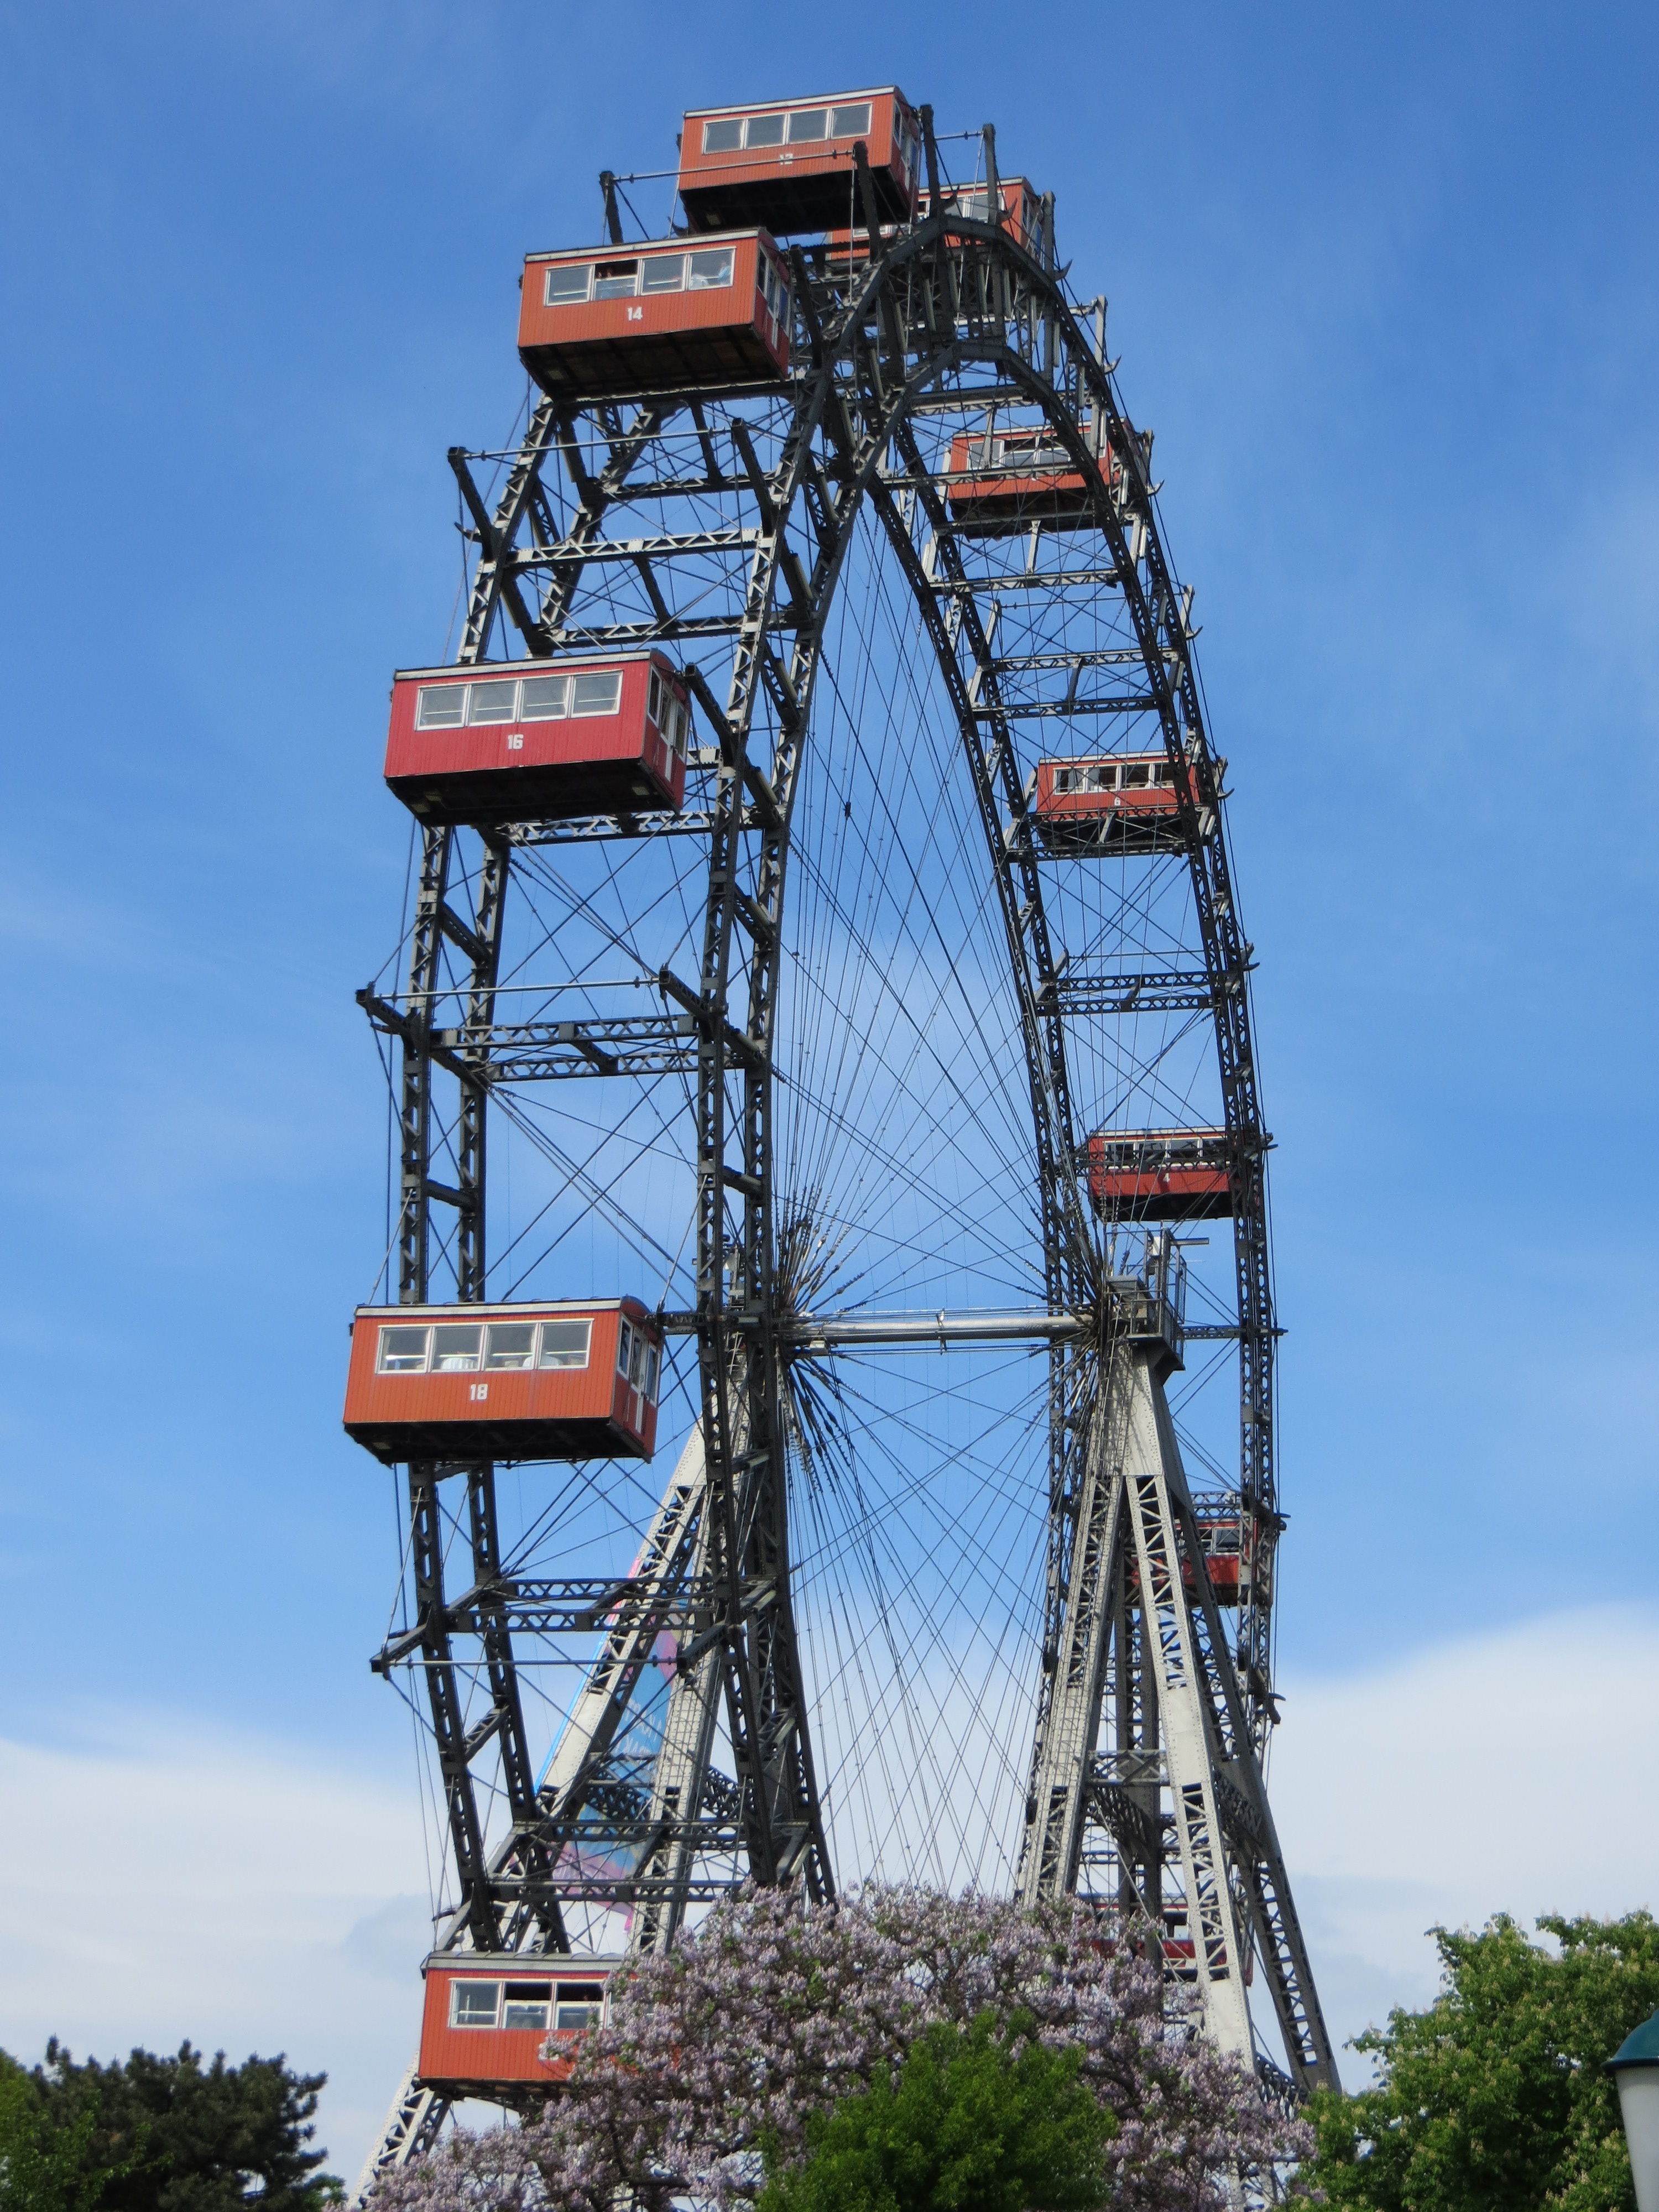
recreation, ferris wheel, amusement park, tower, park, attraction, austria, vienna, prater, observation tower, outdoor recreation